Egyptian mythology

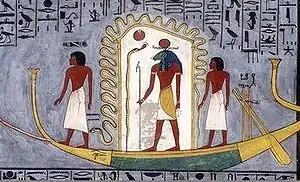
Ra (at center) travels through the sky in his barque, accompanied by other gods

The next portion of the myth concerns Horus' birth and childhood. Isis gives birth to and raises her son in secluded places, hidden from the menace of Set. The episodes in this phase of the myth concern Isis' efforts to protect her son from Set or other hostile beings, or to heal him from sickness or injury. In these episodes Isis is the epitome of maternal devotion and a powerful practitioner of healing magic.